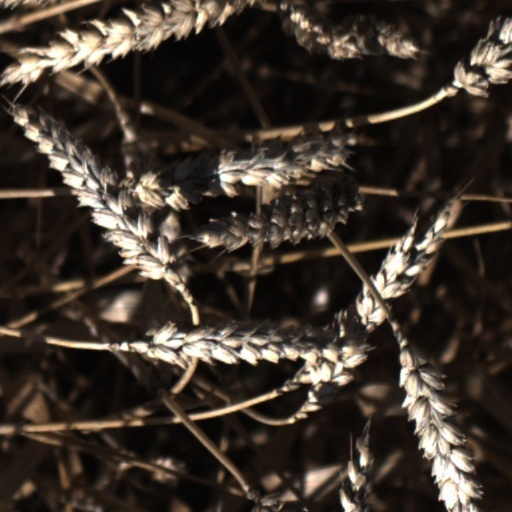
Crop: wheat